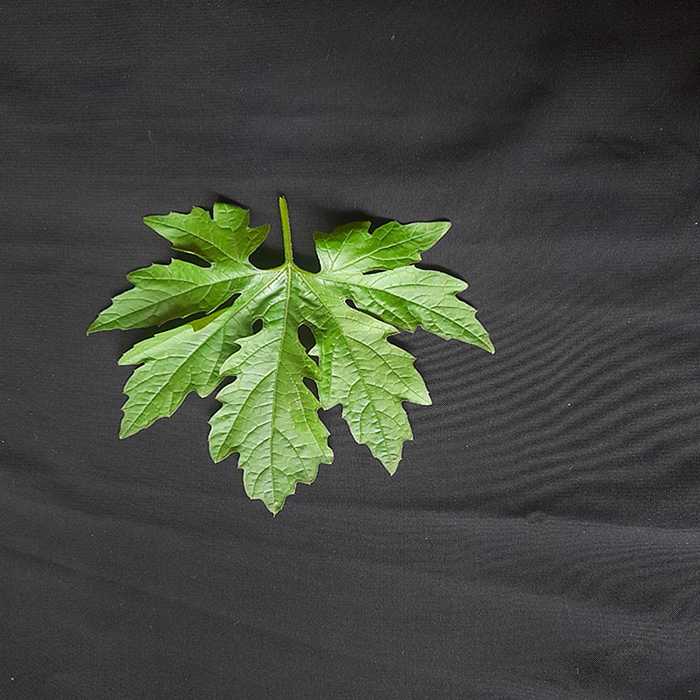
Plant: Bitter Gourd
Label: Fresh leaf